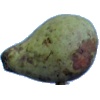
Label: pear_stone